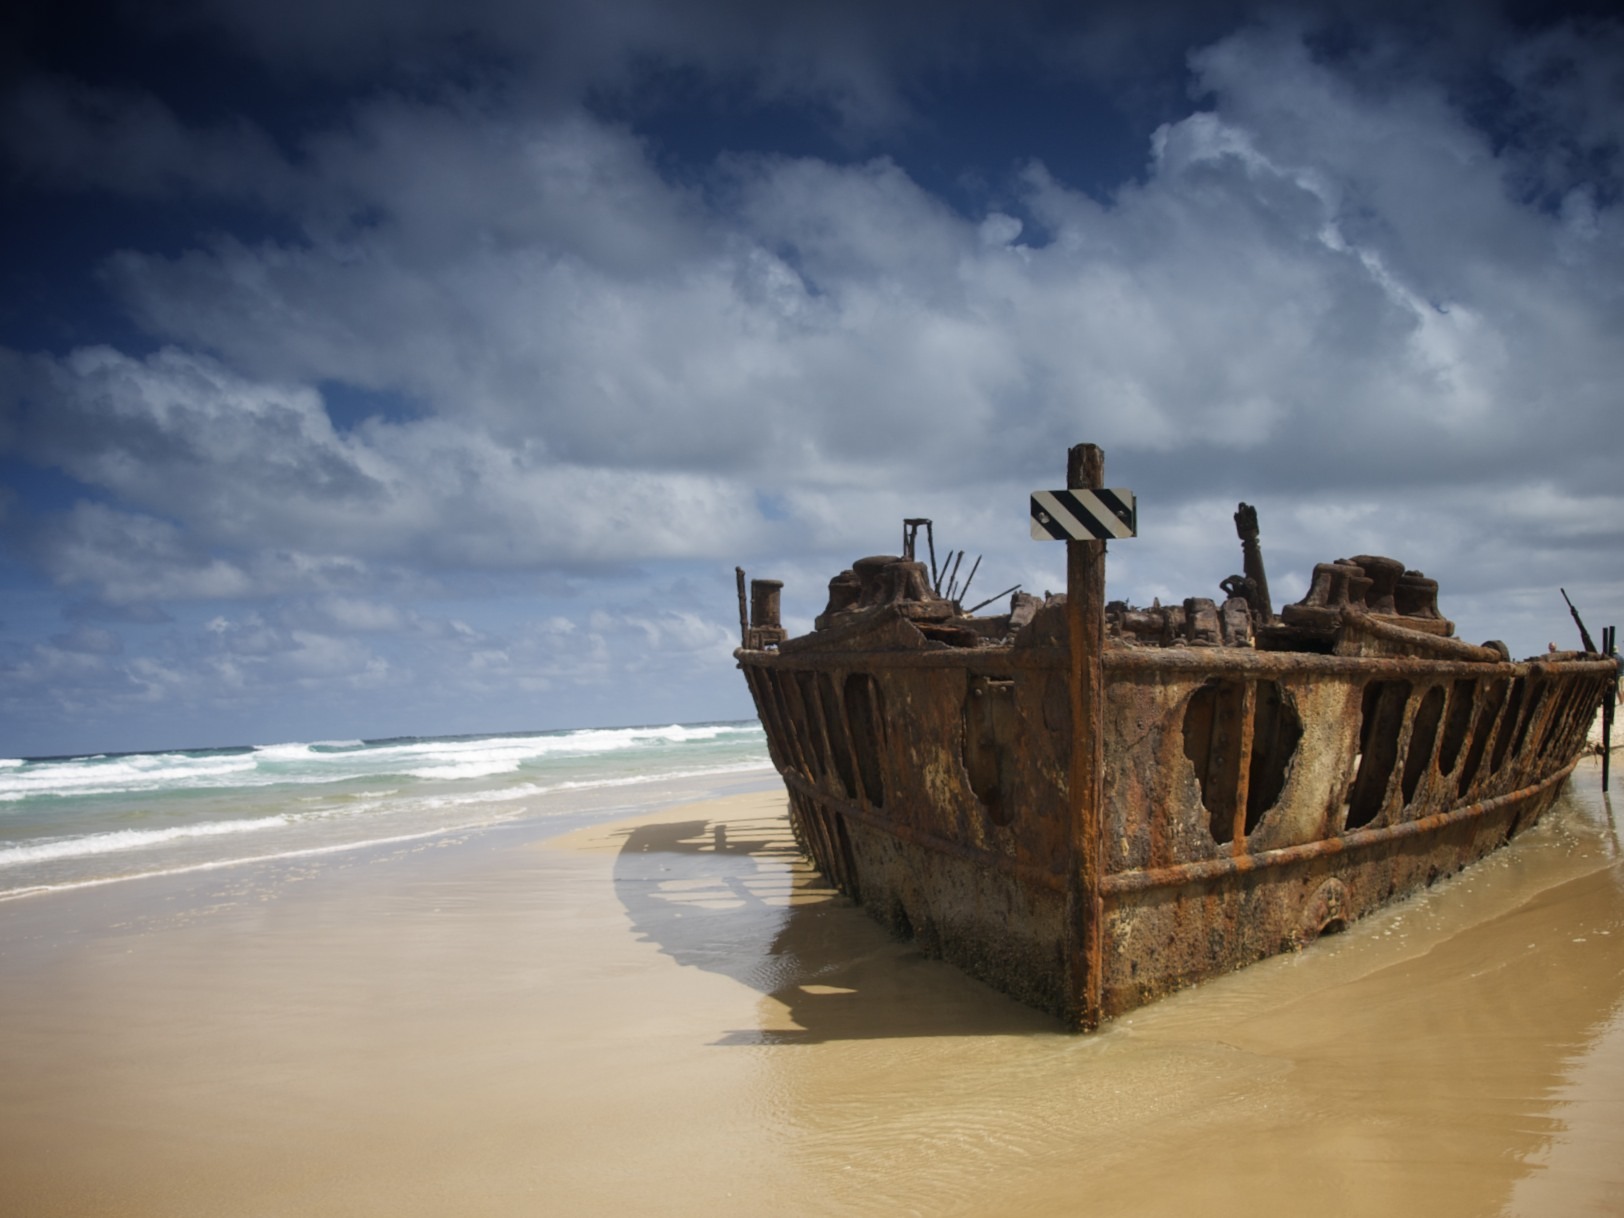
beach, sea, coast, water, nature, sand, ocean, cloud, boat, morning, shore, wave, ship, vacation, reflection, vehicle, bay, waterway, body of water, australia, outside, waves, watercraft, shipwreck, fraser island